Elitar Sigma

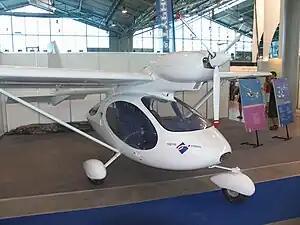

The Elitar Sigma or Elitar (Samara VVV-Avia) Sigma is a single engine light aircraft of wing and boom layout, seating two in side-by-side configuration. It was designed and built in Russia where production continued until at least 2010.